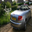
Label: automobile